Henrik Christiansen (speed skater)

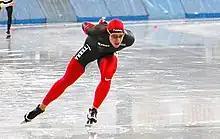
5000 meters. National single dist. Championship Hamar, 2 November 2008.

Henrik Christiansen (born 10 February 1983) is a Norwegian long track speed skater. He represents the club Asker SK.